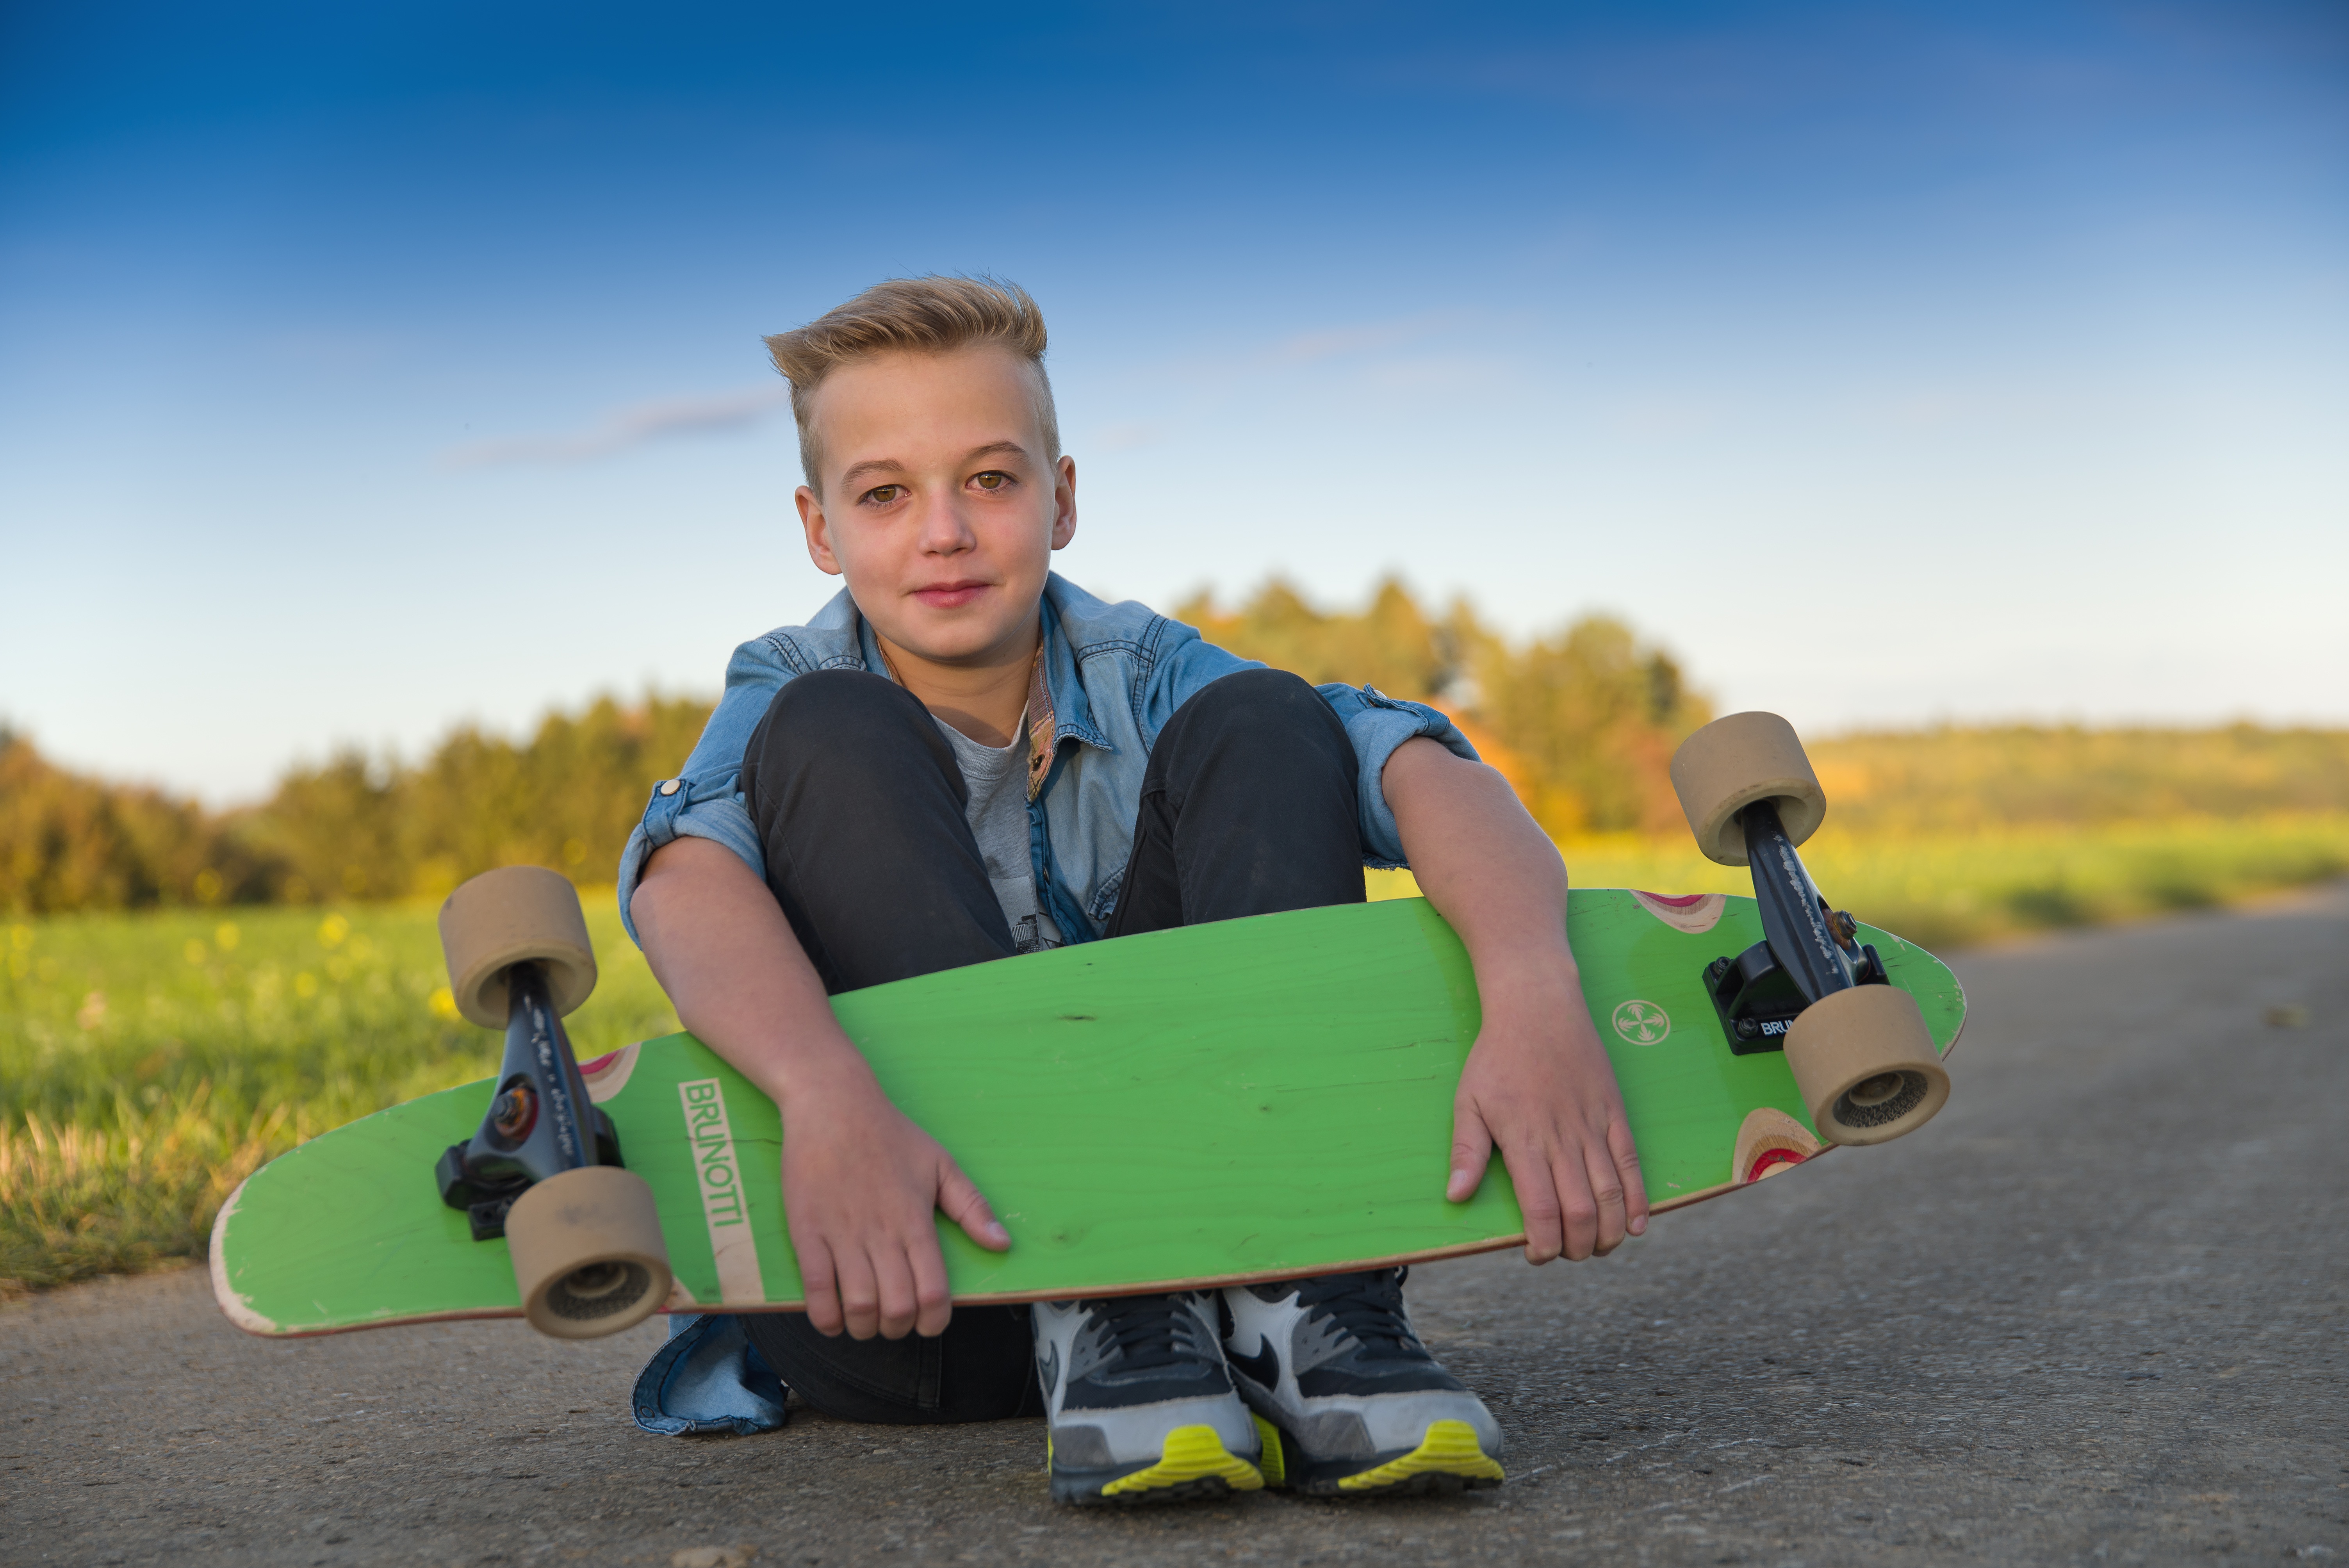
person, people, sport, play, skateboard, boy, vacation, portrait, model, vehicle, sitting, child, human, skateboarder, longboard, family, fun, toddler, graffity, good looking, human positions, juged